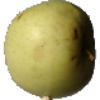
Label: Apple Golden 3